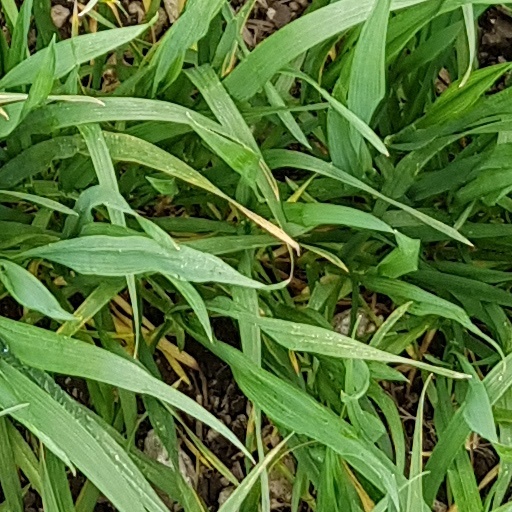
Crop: wheat